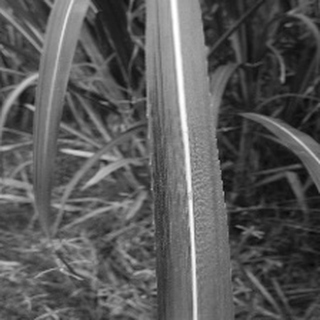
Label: sugarcane_bacterial_blight